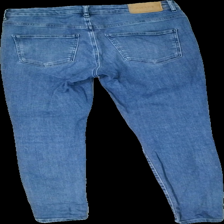
View: back
Type: Jeans
Category: Ladies
Brand: Not in the list
Brand text on label: vero moda
Colors: Blue
Material: 100% Cotton
Cut: Tight
Size: L
Season: All
Trend: Denim
Price range: 50-100
Recommended usage: Reuse